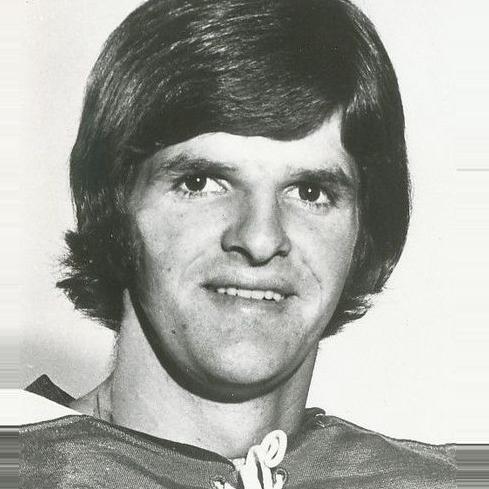
Age: 20